He Yinli

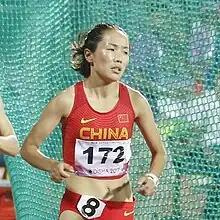
in India in 2017

He Yinli (born 20 July 1988 in Baotou, Inner Mongolia) is a female Chinese long-distance runner. She competed in the marathon event at the 2015 World Championships in Athletics in Beijing, China.